SPHERES

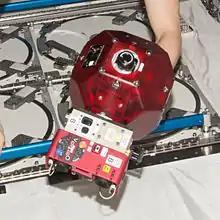
A SPHERES satellite equipped with add-on VERTIGO goggles.

The SPHERES-VERTIGO (SPHERES-Visual Estimation and Relative Tracking for Inspection of Generic Objects) experiment aims to develop software and hardware that can generate three-dimensional maps of cooperative or non-cooperative objects using computer vision, and navigate relative to such objects solely by reference to the generated maps.